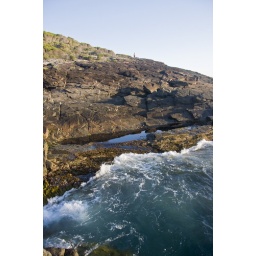
ocean at Nelson Baywith Janelle's reelection in the pool of water